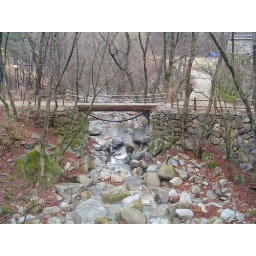
wooden bridge near Haeinsa